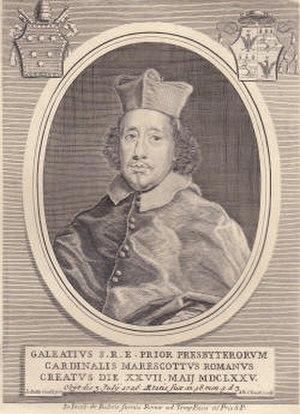
Galeazzo Marescotti, est un cardinal italien de l'Église catholique de la seconde moitié du XVIIᵉ siècle et du début du XVIIIᵉ siècle, créé par le pape Clément X.